Haatim Zakiyuddin

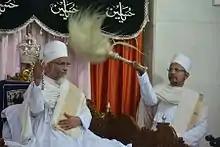
Aqaa Maulaa Saiyedna Haatim Zakiyuddin saheb on Takht e Taiyebi

The present 45th Da’i-e-Mutlaq or Da'i uz-Zamaan (the da'i of the present time) i.e. the representative (naa'ib) of Imaam uz-Zamaan (the imaam in the progeny of Imaam Taiyeb), Haatim ul-Khayraat, Rabi' ul-Barakaat Saiyedna Abu Sa'eed il-Khayr Haatim Zakiyuddin Saheb (tus) has continued his predecessor's endeavors with particular emphasis on strengthening the community's relationship with other community leadership and by following Islamic practices by promoting and spreading awareness about the Fatimid identity and Isma'ili legacy.